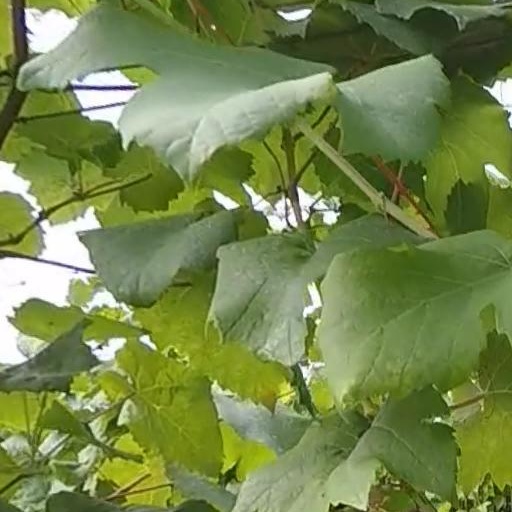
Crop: grape